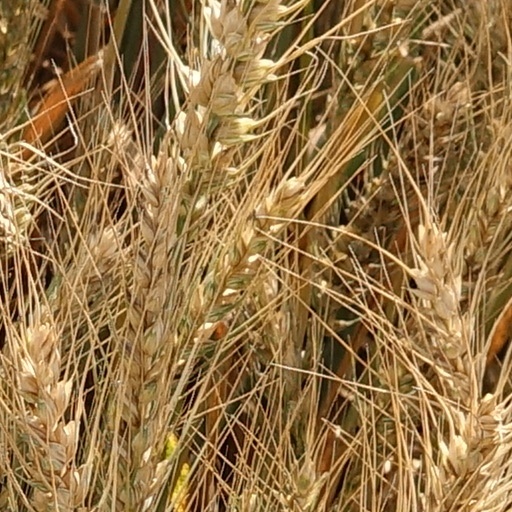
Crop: wheat